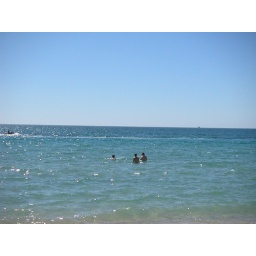
The boys in the water